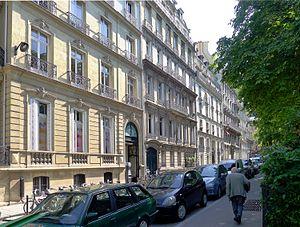
Place Henri-Bergson - Paris VIII
La place Henri-Bergson est une place du 8ᵉ arrondissement de Paris.